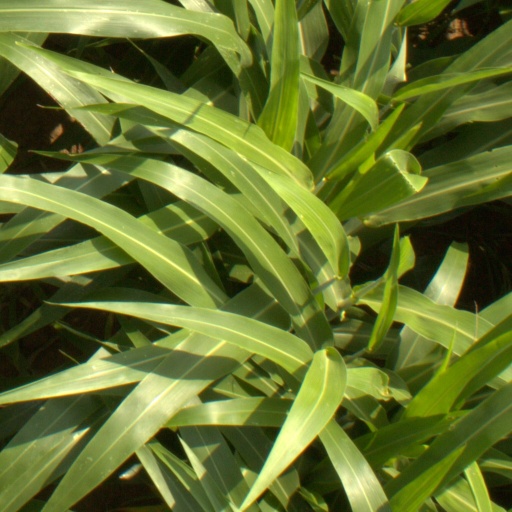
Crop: sorghum